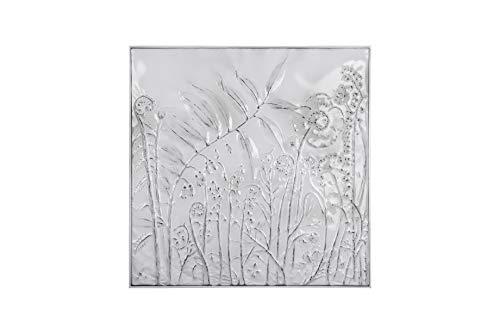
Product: Bloomingville AH0263 Wall Décor, White
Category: Home & Kitchen | Home Décor | Kids' Room Décor | Wall Décor
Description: Perfect for any room in your home.
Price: $87.33
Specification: ProductDimensions:36.2x1.5x36.2inches|ItemWeight:9.09pounds|ShippingWeight:9.06pounds(Viewshippingratesandpolicies)|Manufacturer:Bloomingville|ASIN:B07FZ4ZC25|Itemmodelnumber:AH0263